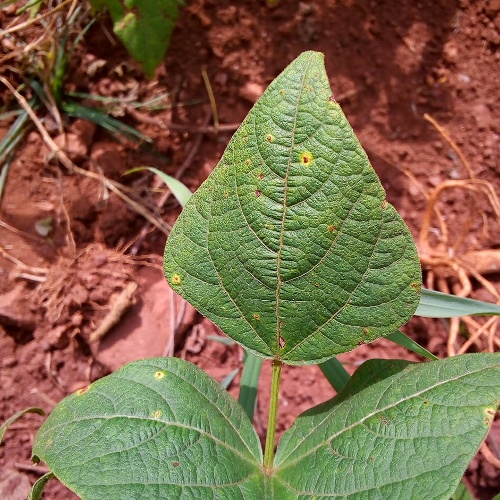
Leaf condition: bean_rust